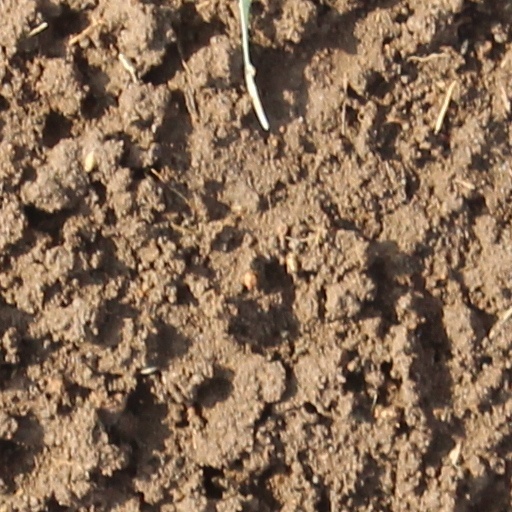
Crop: wheat